Purge of the French Civil Service (1879–1884)

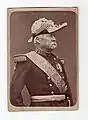
Marshal Patrice de Mac Mahon, President of the Republic from 1873 to 1879.

The purge of the French Civil Service between 1879 and 1884, also known as the "revolution of jobs," refers to a series of political measures taken in France by the Republicans at the beginning of the Third Republic. These measures were designed to cleanse the administration, army, and judiciary of their most conservative members. This purge was not the first to be experienced by the regime; others had occurred in 1870, 1871, 1876, and 1877.